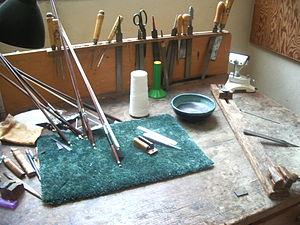
Un atelier d'archetier à Crémone (Italie).